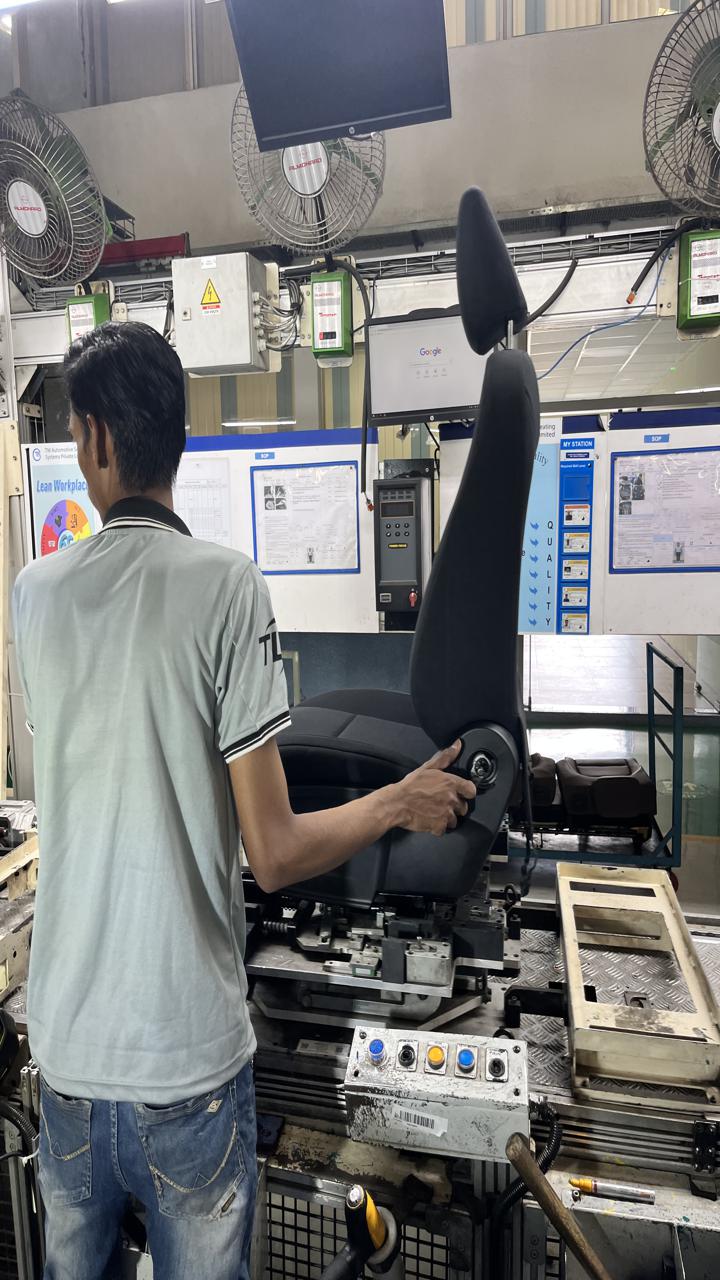
Label: No knob